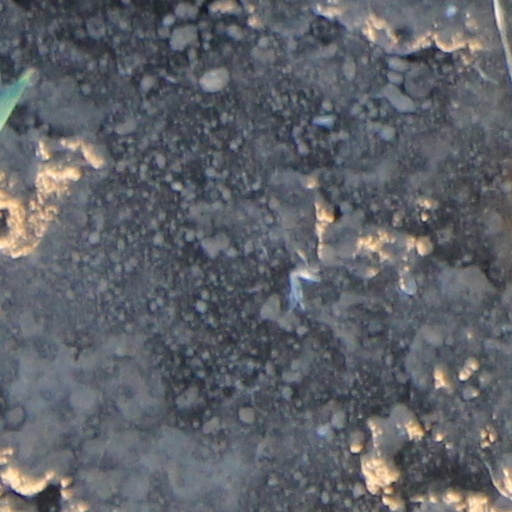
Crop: wheat